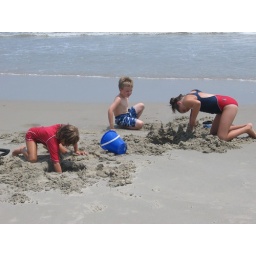
Connor, Casey and Nicole play in the sand on the beach at Corolla